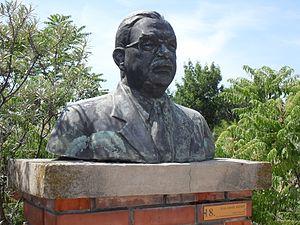
Buste de Kalamár József au Parc Memento, Budapest. Auteur: Gyenes Tamás. Année: 1957. Magyar: Kalamár József mellszobor. Alkotó: Gyenes Tamás. Év: 1957. Alapanyaga: bronz. Eredeti helye: XXI. Kalamár József (ma: Szent István) utca.